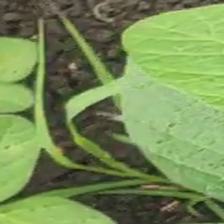
Weed species: Digitaria_SP_(Digitaria Sanguinalis )